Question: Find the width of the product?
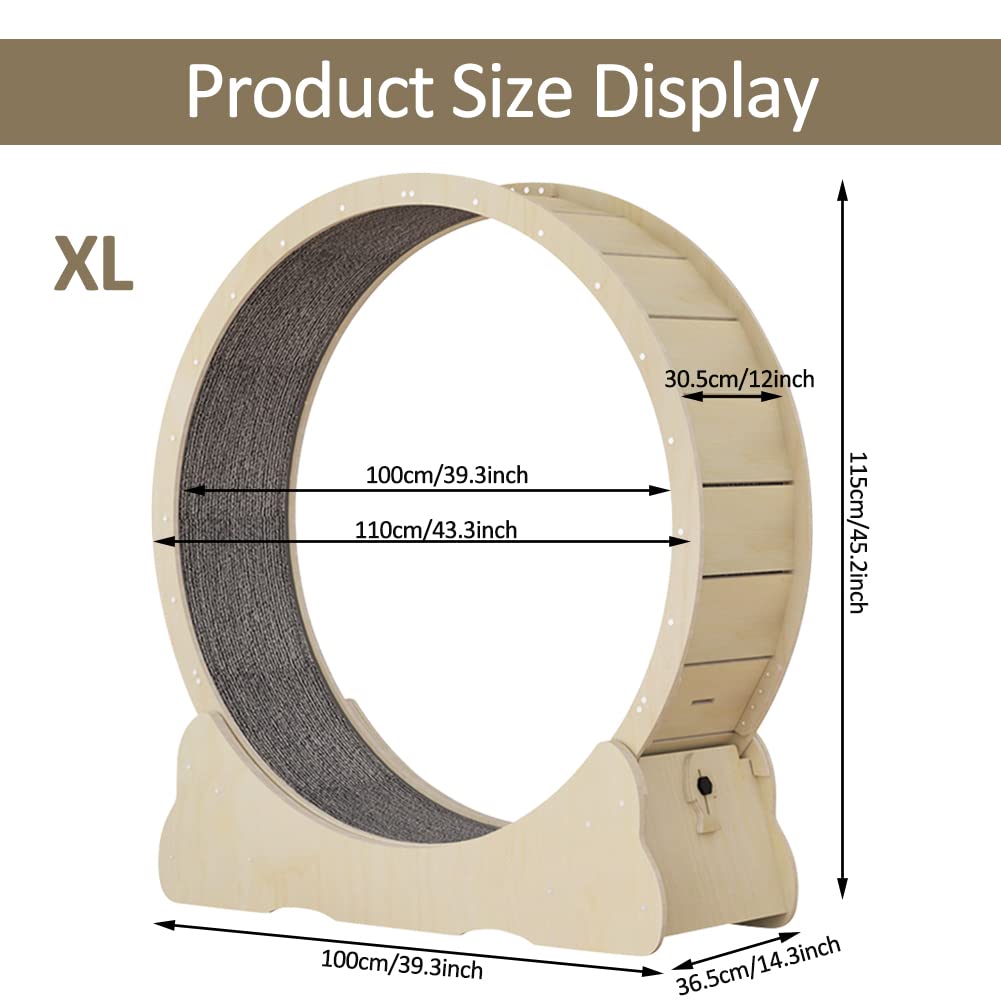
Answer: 36.5 centimetre